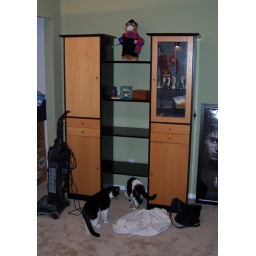
Our curio cabinet in the new office